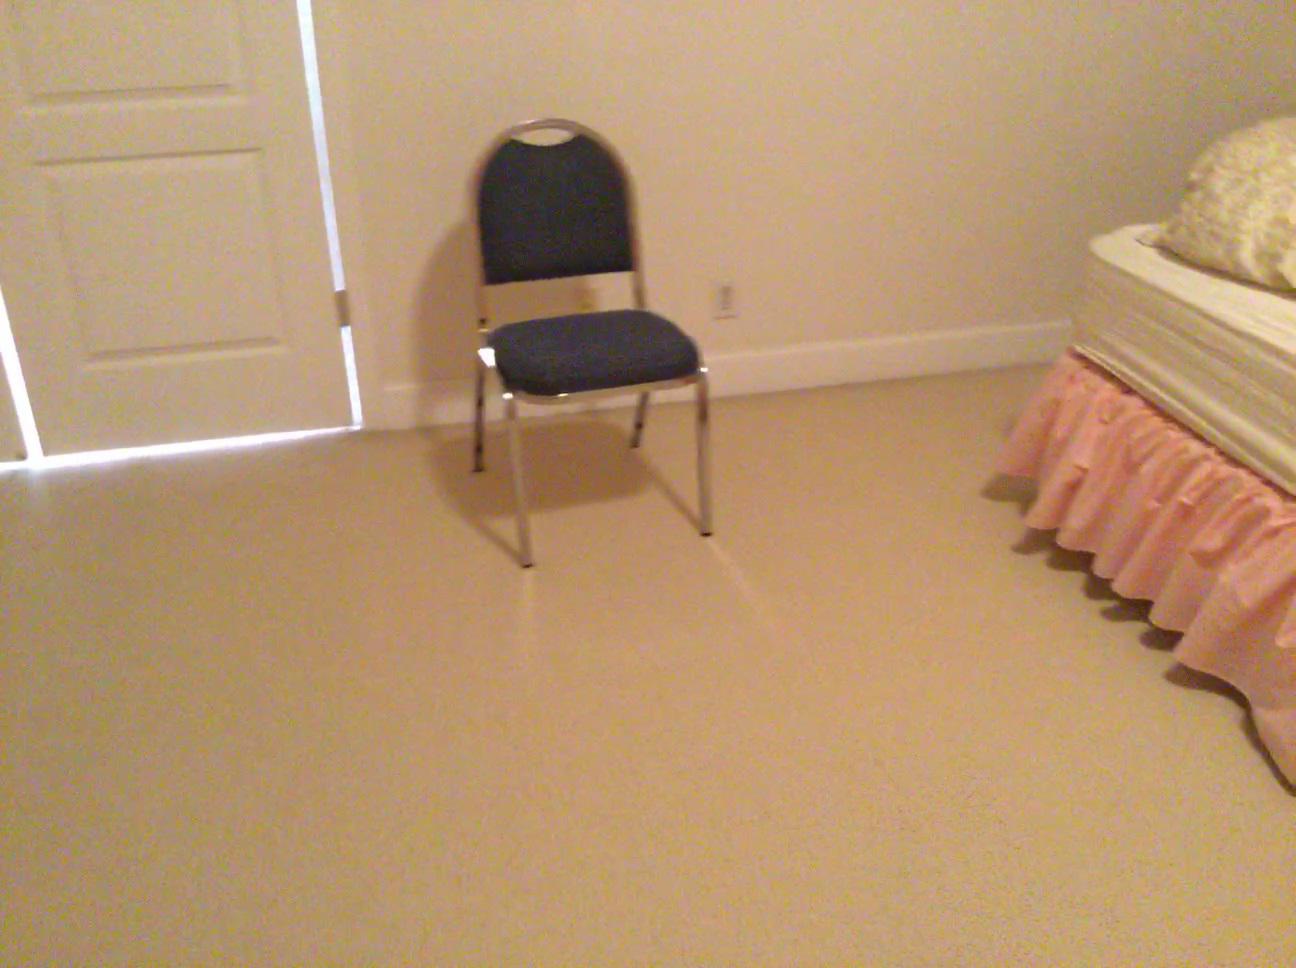
Question: In the image, there is the bed. Pinpoint several points within the vacant space situated right of the bed from the object's perspective. Your final answer should be formatted as a list of tuples, i.e. [(x1, y1), ...], where each tuple contains the x and y coordinates of a point satisfying the conditions above. The coordinates should be between 0 and 1, indicating the normalized pixel locations of the points.
Answer: [(0.559, 0.566), (0.591, 0.561), (0.623, 0.556), (0.654, 0.551), (0.685, 0.546), (0.715, 0.541), (0.580, 0.540), (0.611, 0.536), (0.641, 0.531), (0.671, 0.527), (0.701, 0.522), (0.730, 0.518), (0.570, 0.521), (0.600, 0.517), (0.630, 0.512), (0.659, 0.508), (0.688, 0.504), (0.716, 0.499), (0.590, 0.499), (0.619, 0.495), (0.647, 0.491), (0.675, 0.487), (0.702, 0.482), (0.730, 0.478), (0.636, 0.474), (0.663, 0.470), (0.690, 0.466), (0.717, 0.463), (0.742, 0.459)]